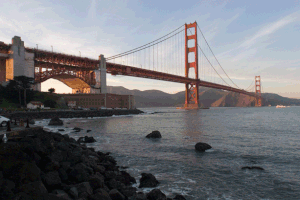
La photographie numérique recouvre l'ensemble des techniques permettant l'obtention d'une photographie via l'utilisation d'un capteur électronique comme surface photosensible, ainsi que les techniques de traitement et de diffusion qui en découlent. On l'oppose à la photographie argentique.